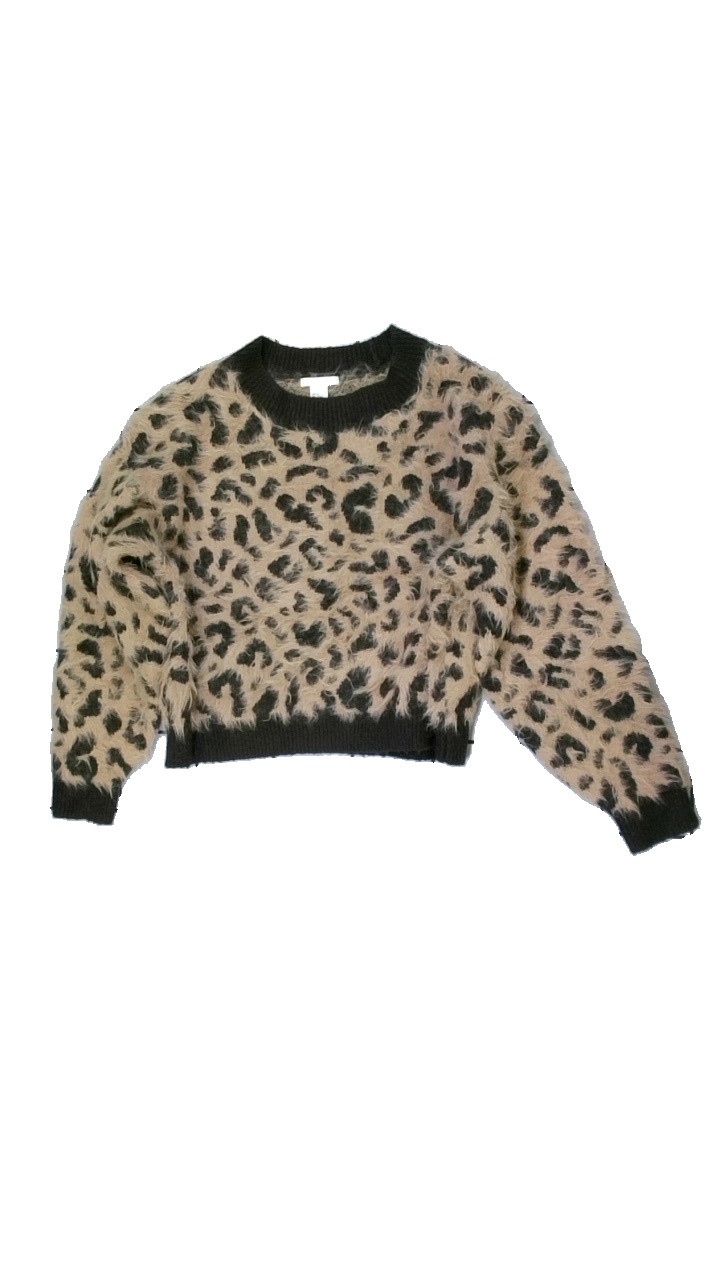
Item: Sweater (Ladies)
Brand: H&m
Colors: Brown, Beige
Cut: Regular
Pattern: Animal print
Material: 63% nylon 37% acrylic
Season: All
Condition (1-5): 4
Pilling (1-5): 4
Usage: Reuse
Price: <50